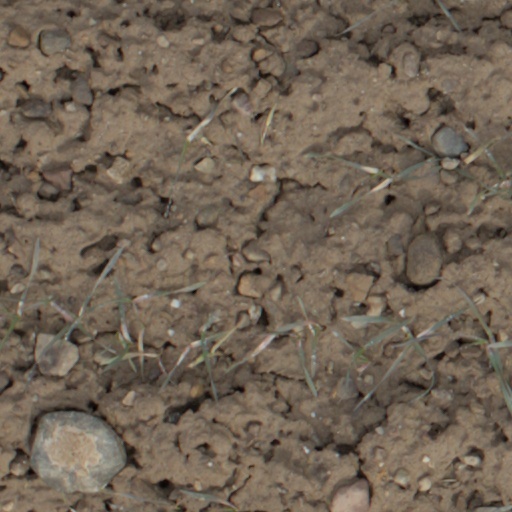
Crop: wheat